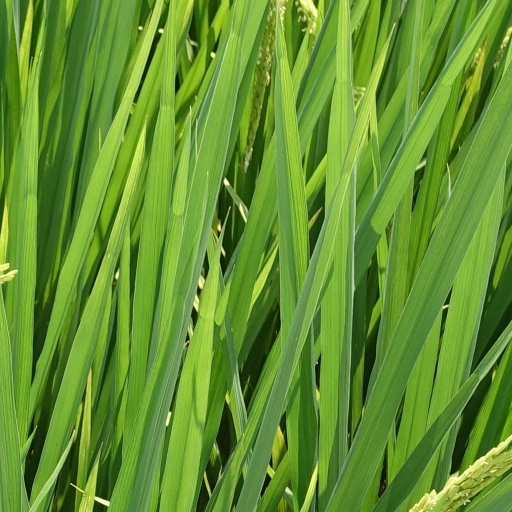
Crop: rice